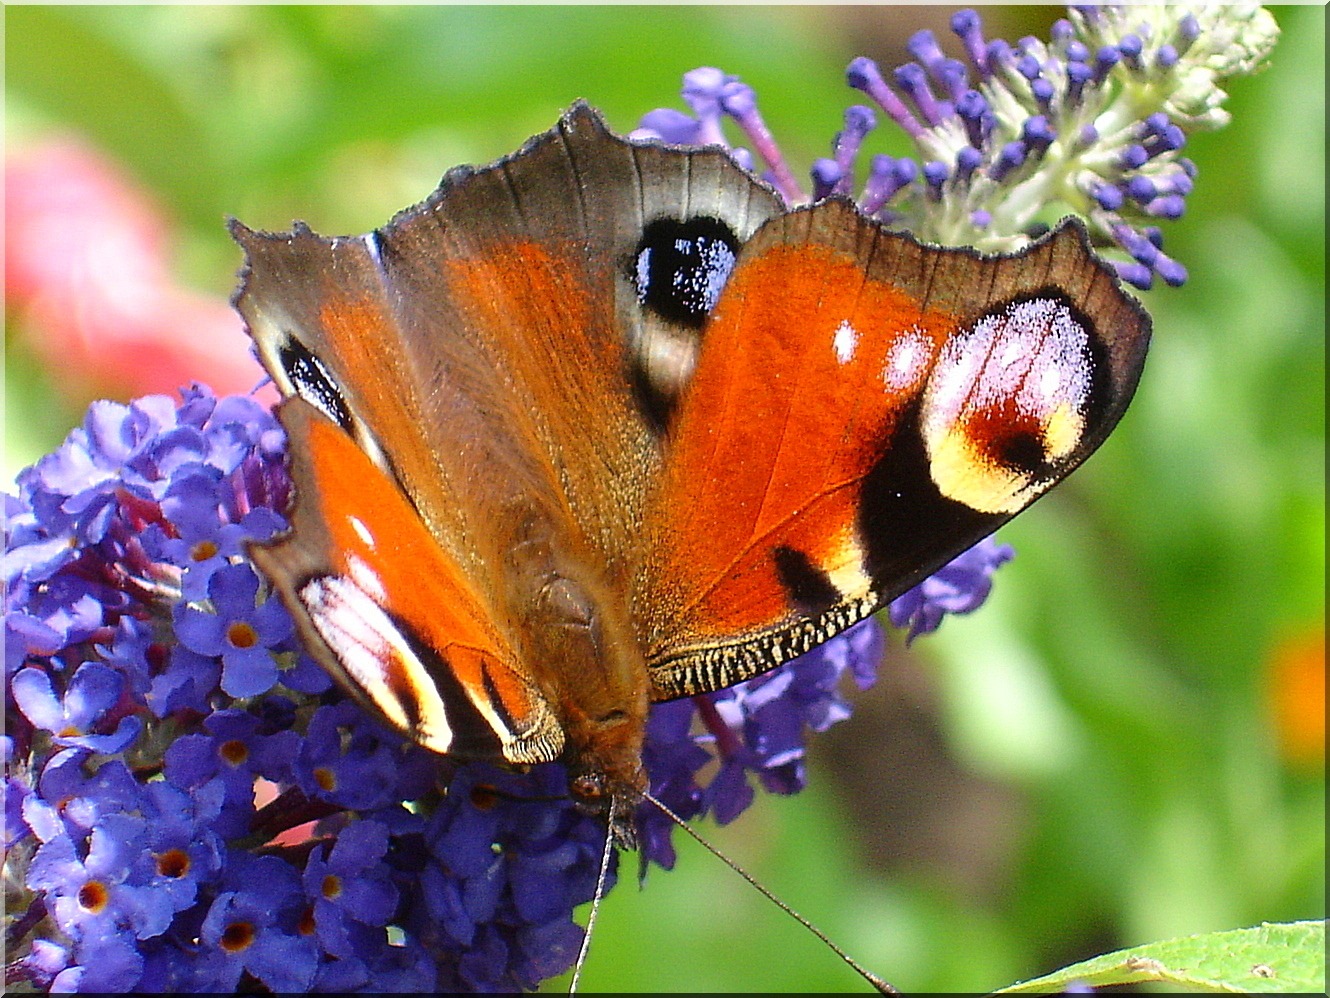
meadow, flower, summer, insect, butterfly, close, flora, fauna, invertebrate, wildflower, close up, monarch butterfly, nectar, macro photography, arthropod, peacock butterfly, pollinator, moths and butterflies